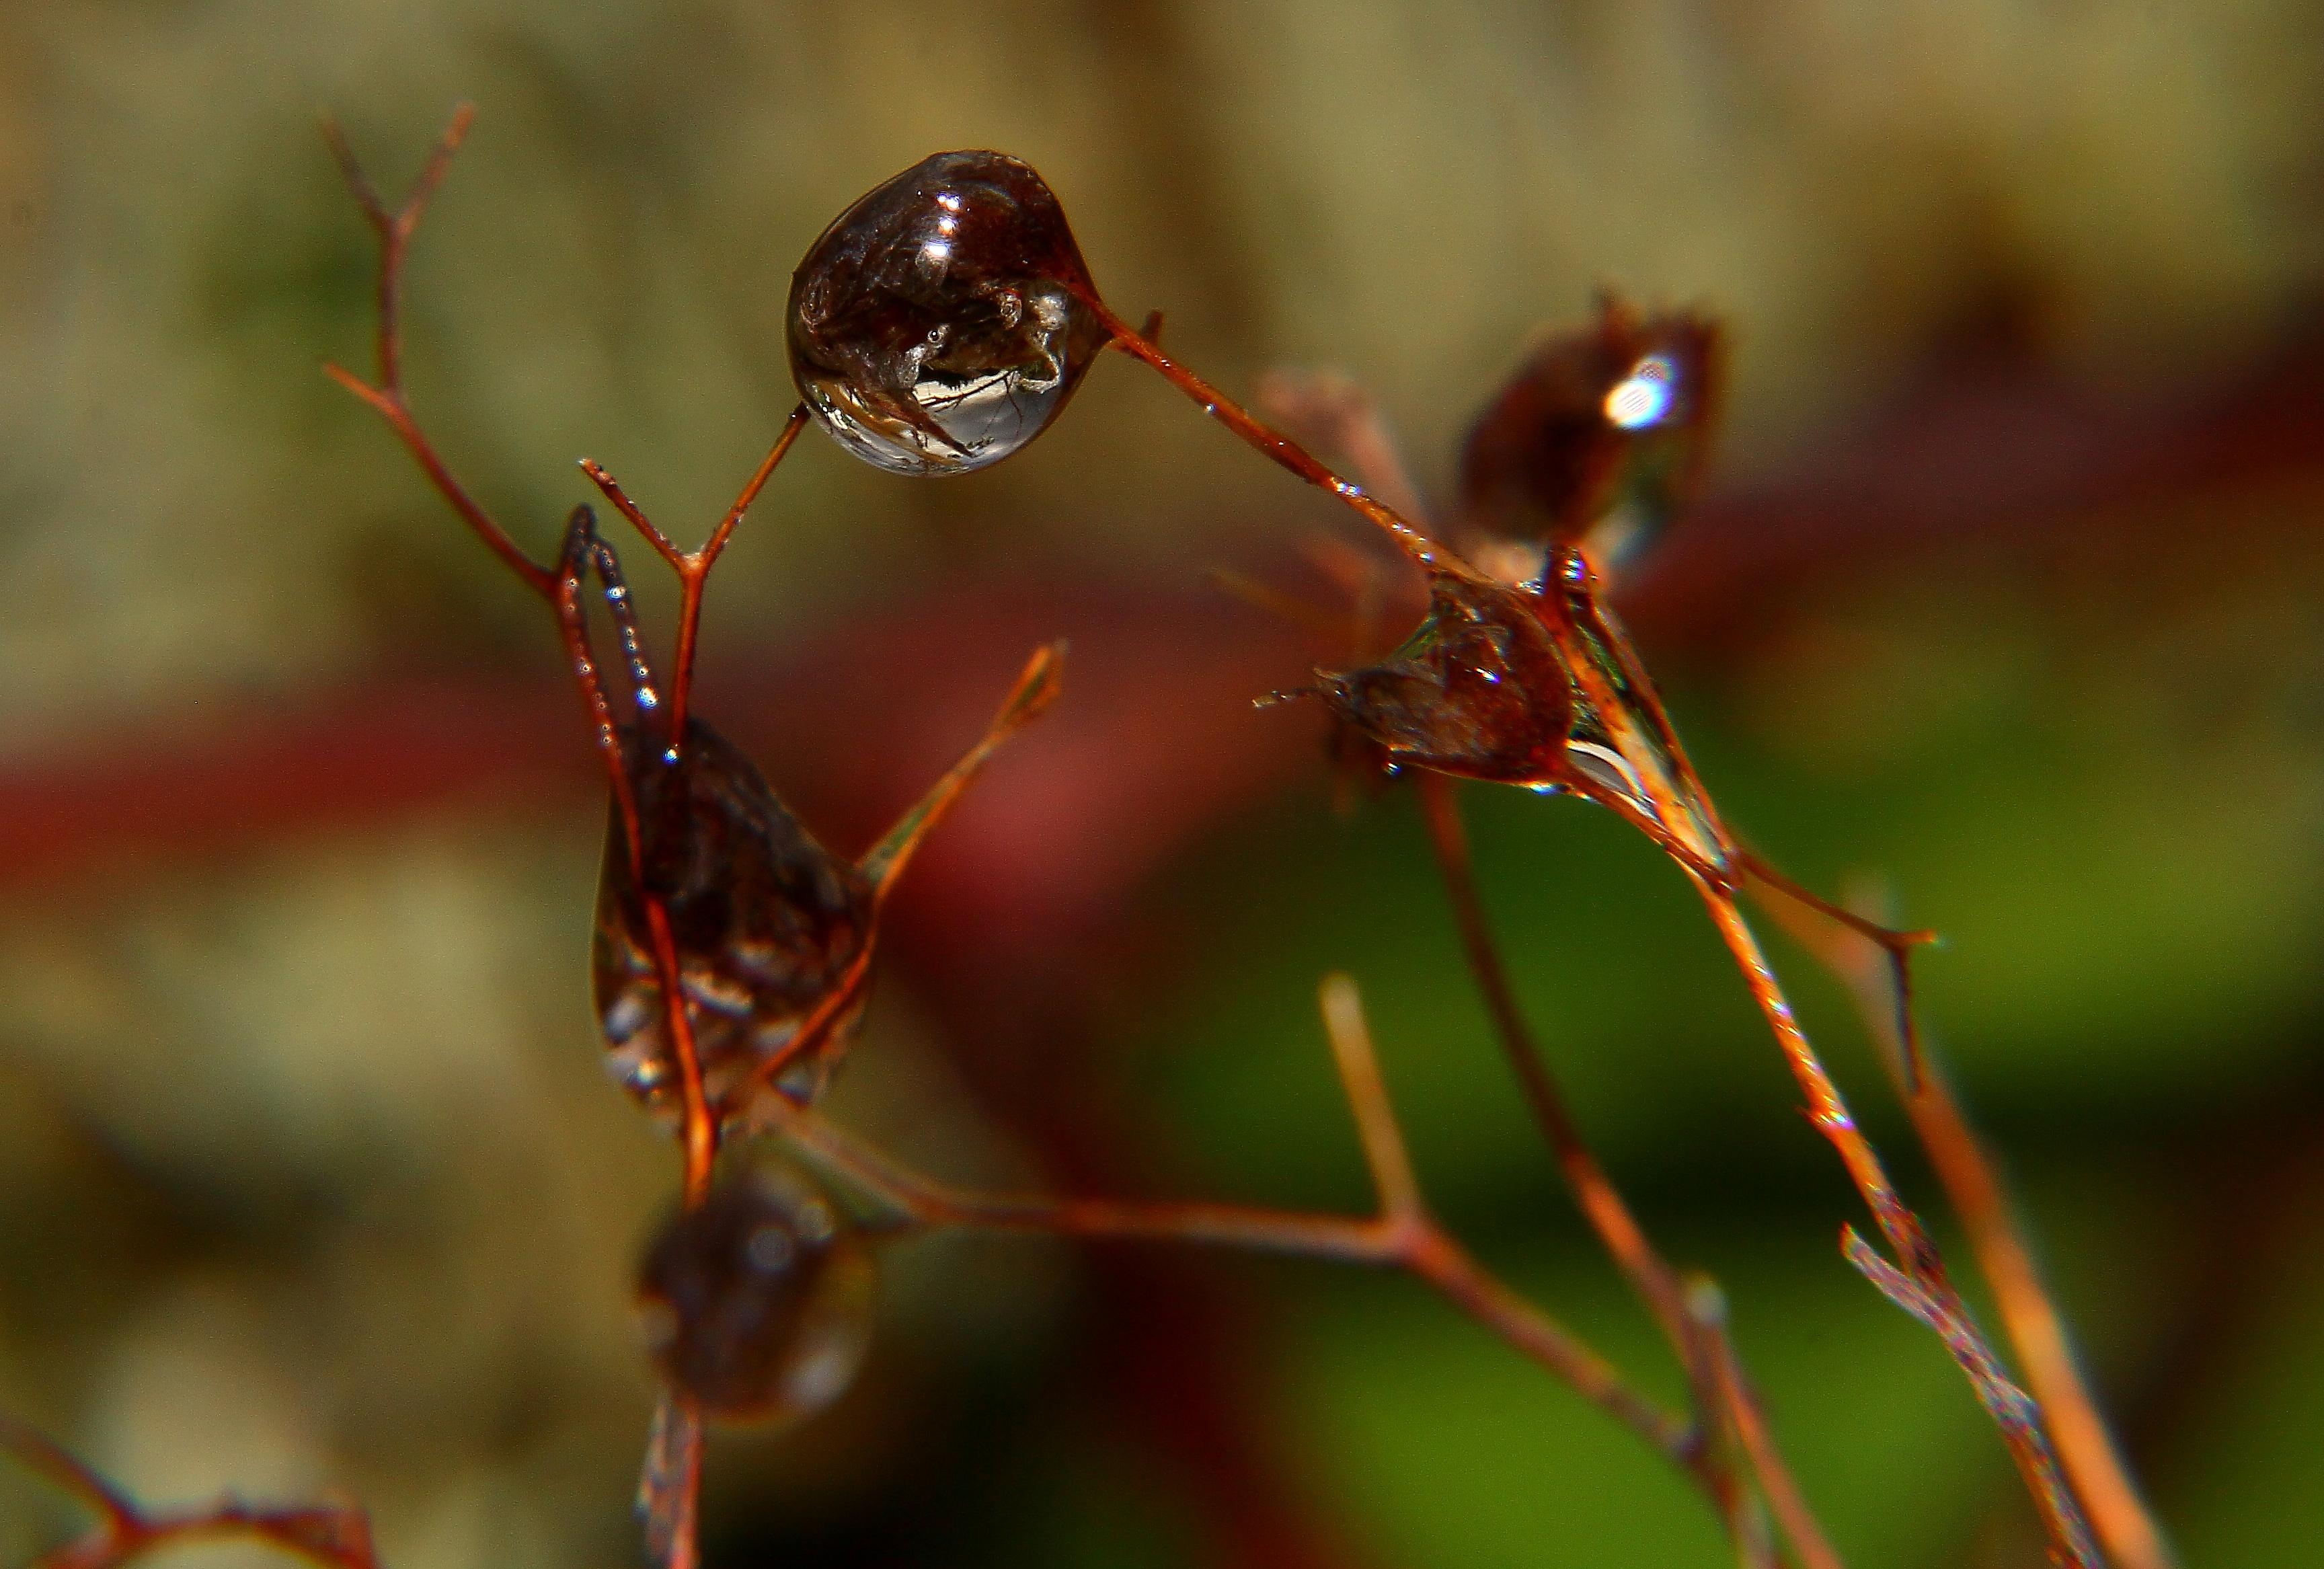
nature, branch, plant, photography, leaf, flower, red, insect, autumn, flora, fauna, invertebrate, twig, close up, ant, pest, xovesphoto, varios, gphoto, macro photography, plant stem, thorns spines and prickles